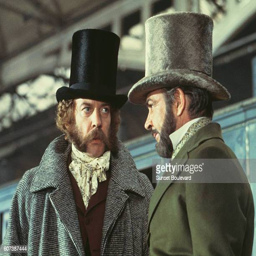
actors on the set of film directed by author